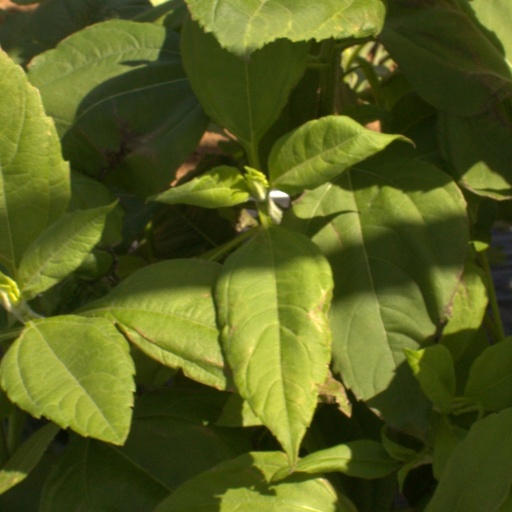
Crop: Jerusalem artichoke